DierenPark Amersfoort

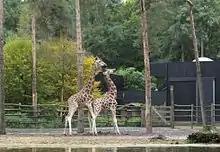
Giraffes

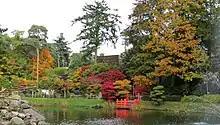
Fall in the Japanese garden

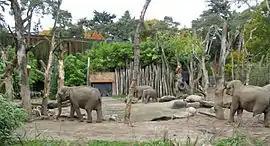
Outdoor area of DierenPark Amersfoort's elephants. Indra, Kina, Kyan, Khine War War

Below is an overview of the animal collection from DierenPark Amersfoort. The fishes and invertebrates lists are incomplete.